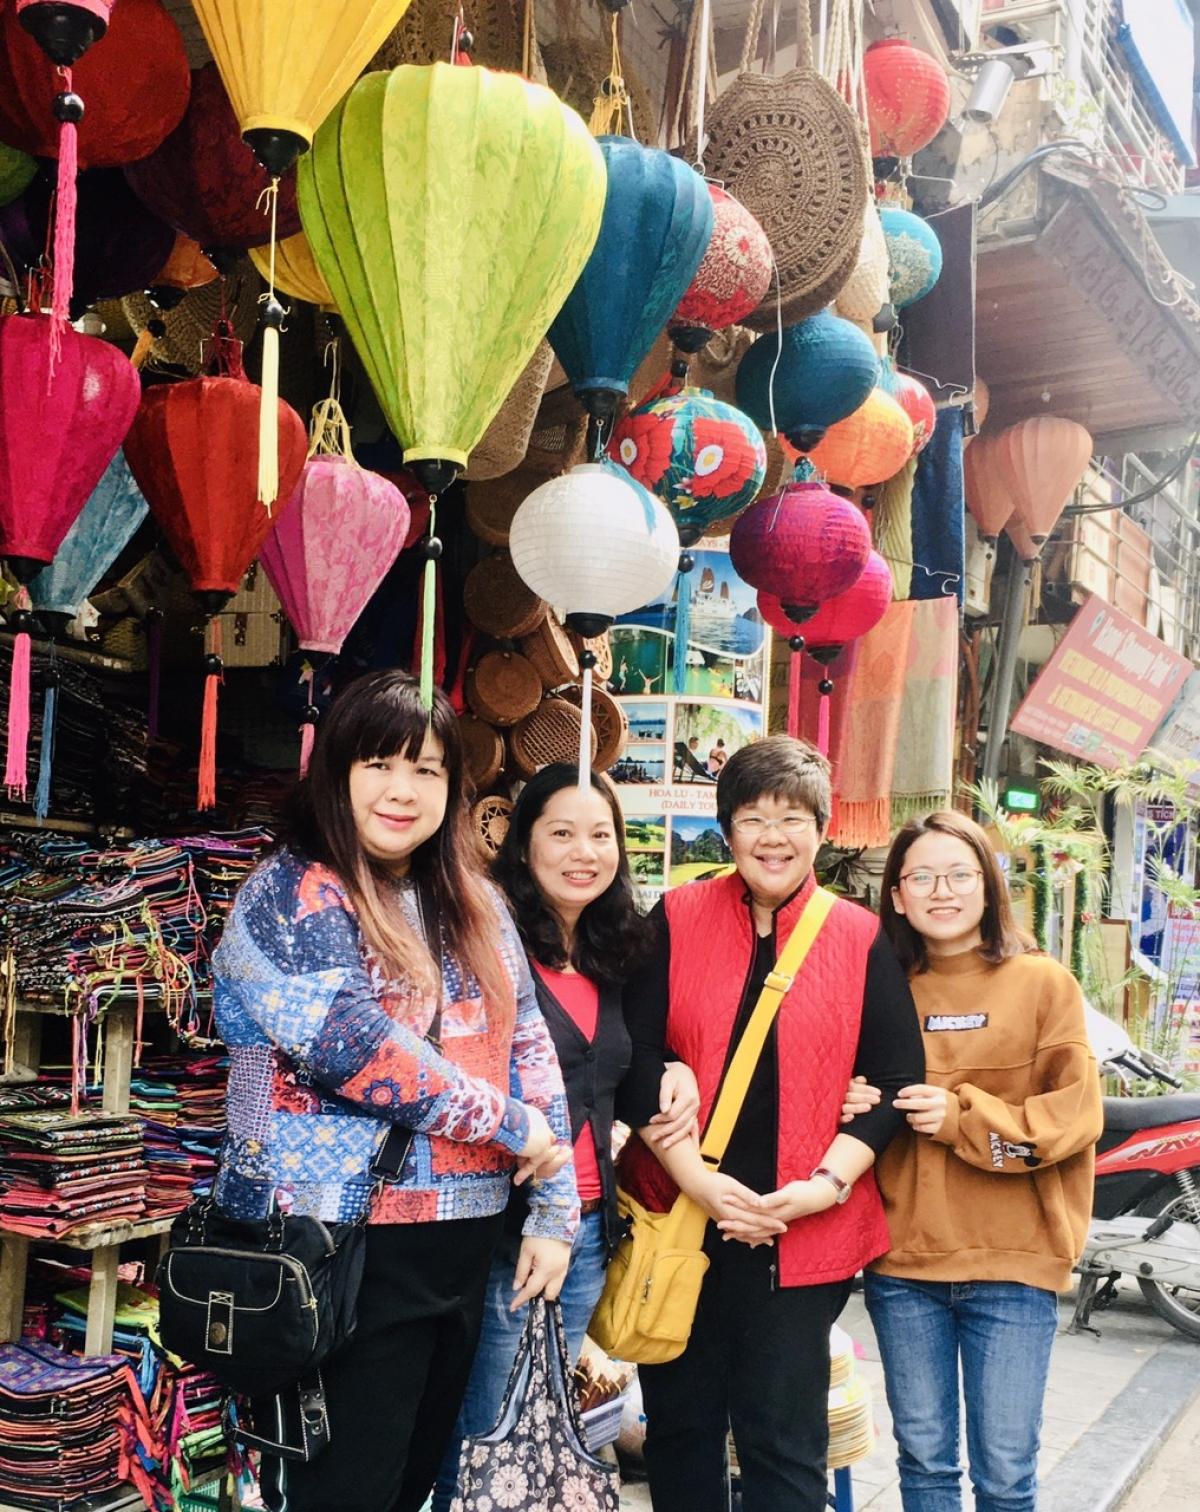
có bốn người phụ nữ đang cùng nhau mỉm cười